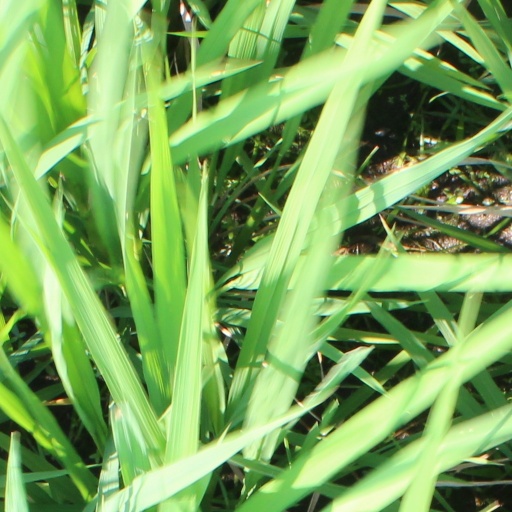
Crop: rice